Château de Chambord

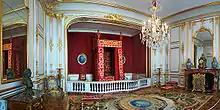
Louis XIV's ceremonial bedroom

King Louis XIV had the great keep restored and furnished the royal apartments. The king then added a 1,200-horse stable, enabling him to use the château as a hunting lodge and a place to entertain for a few weeks each year, for example Molière presented the premiere of his celebrated comedy, "Le Bourgeois gentilhomme" here. Nonetheless, Louis XIV abandoned the château in 1685.